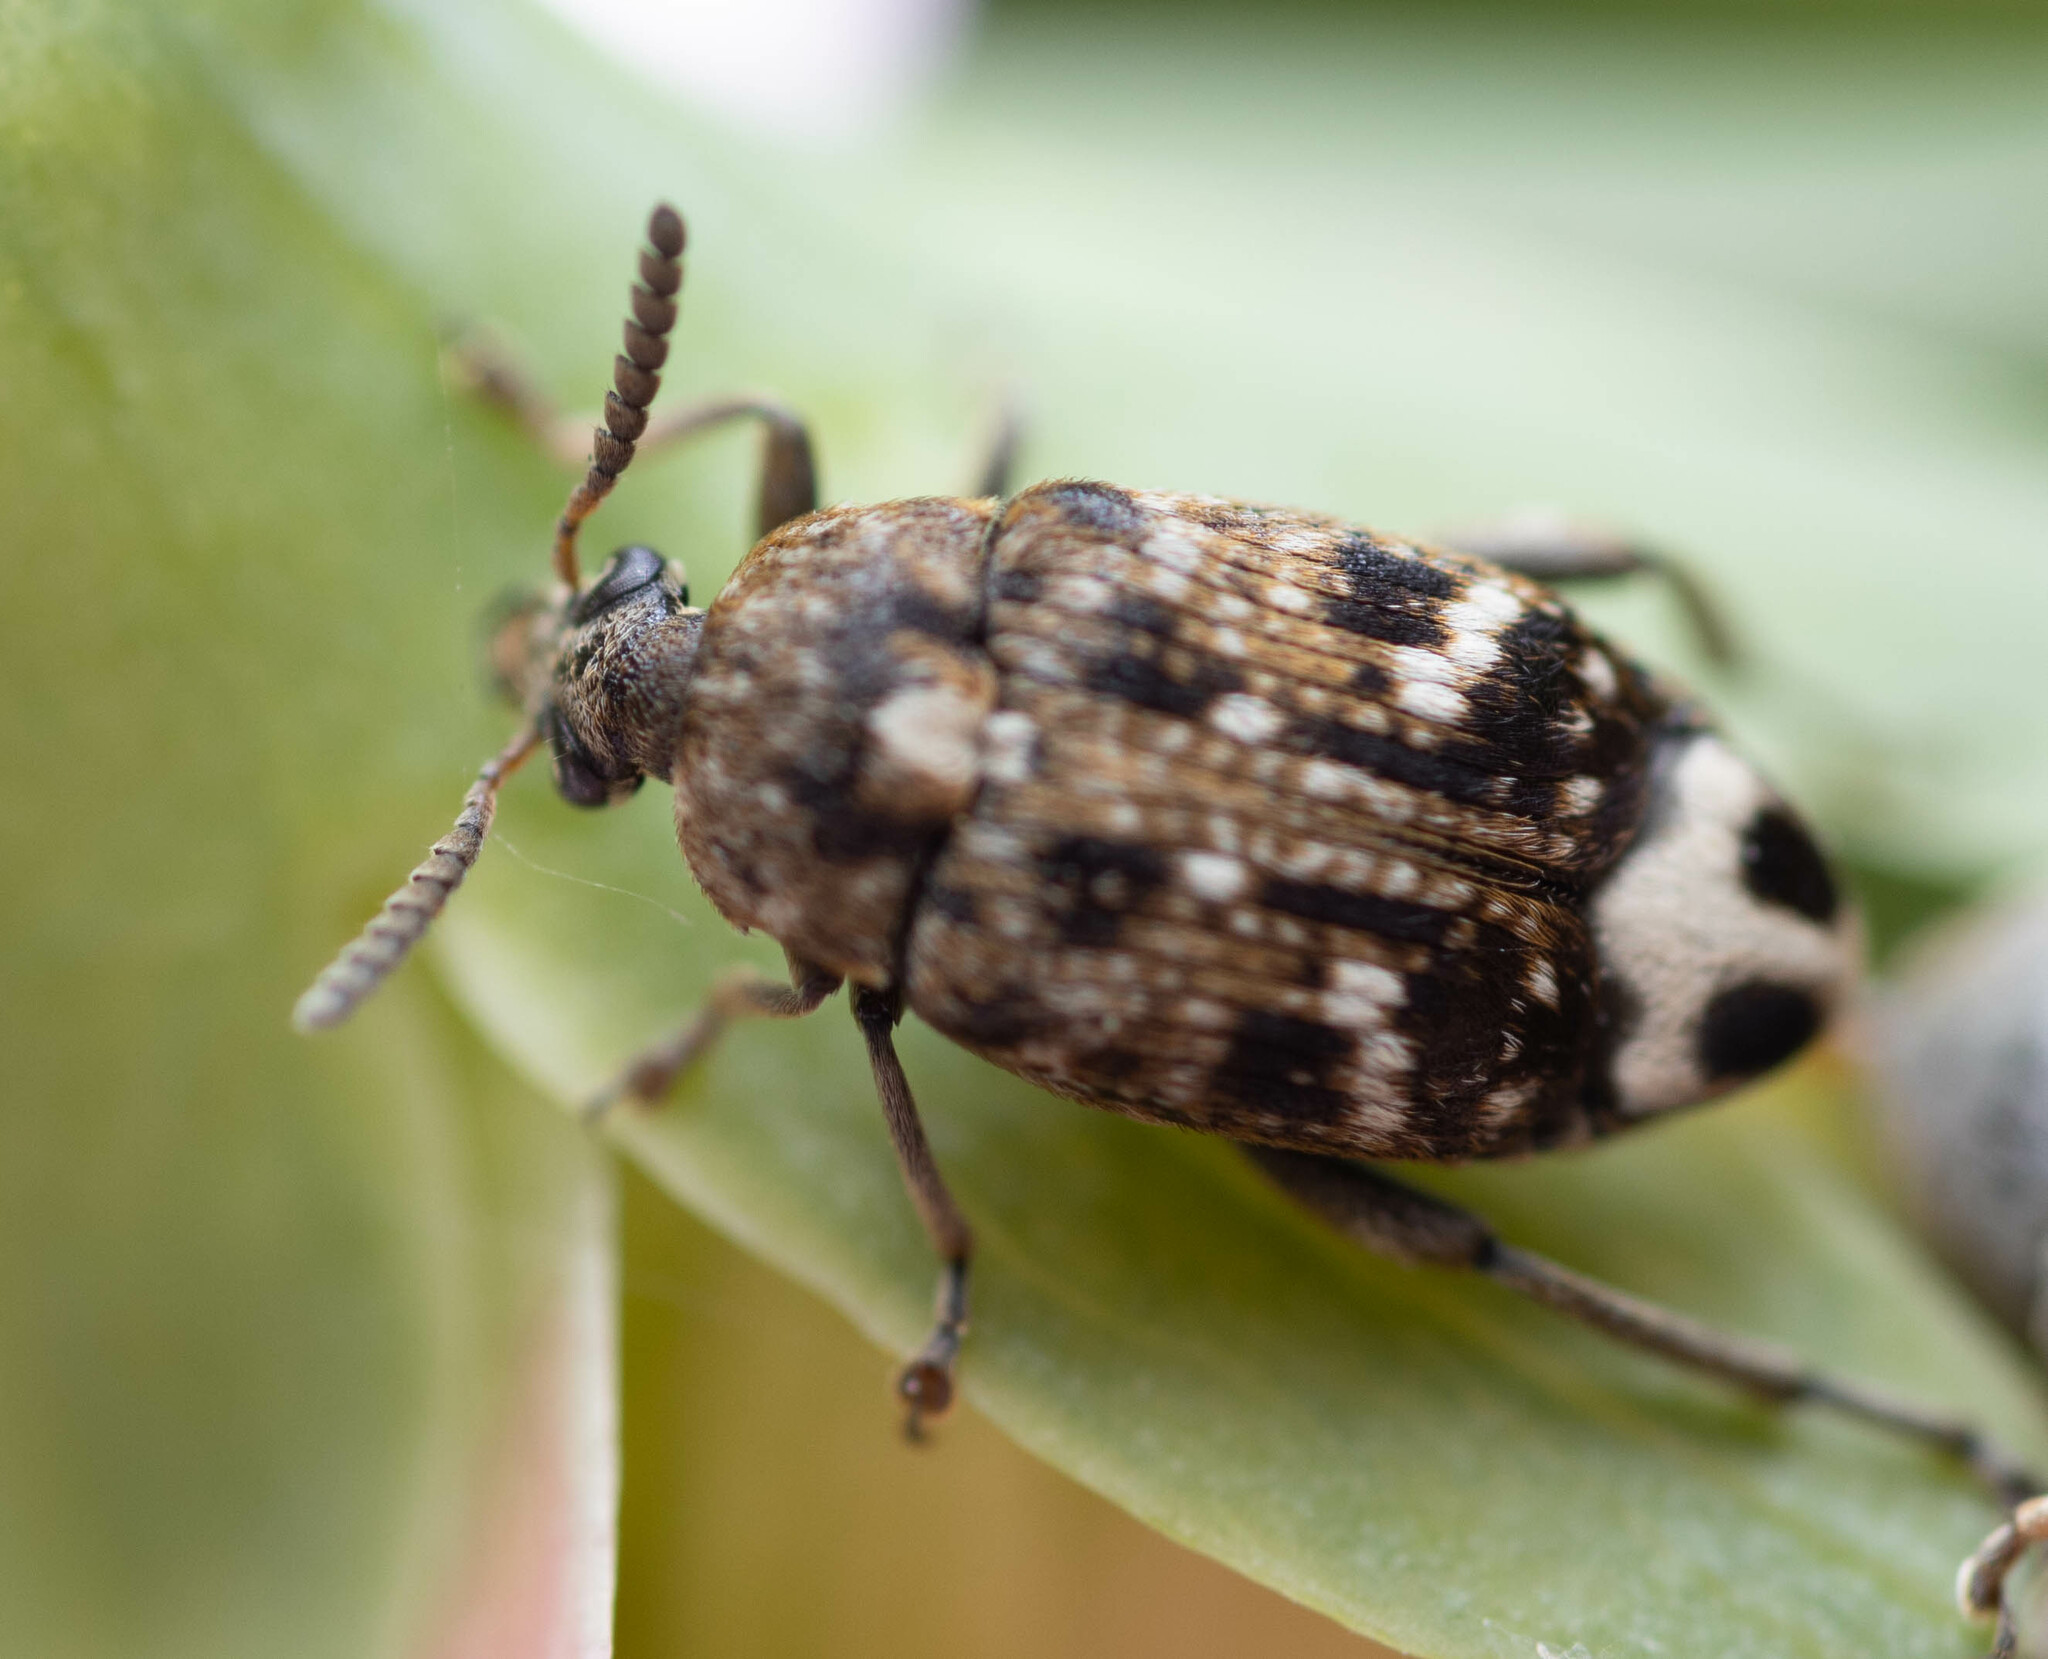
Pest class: pea_weevil